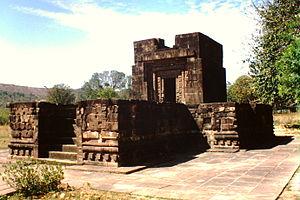
Nachna est un site archéologique du Madhya Pradesh, dans le nord de l'Inde, célèbre pour ses sanctuaires du Vᵉ siècle, parfois désignés collectivement comme le Chaumukhnath.